Music of Argentina

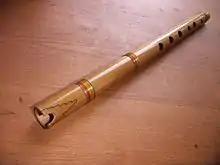
A quena, a traditional Andean instrument

The Nuevo Cancionero movement was officially codified in Argentina in February 1963 with the "Manifiesto Fundacional de Nuevo Cancionero" ("Foundational manifesto of the New Songbook"). It was written by Armando Tejada Gómez, with the collaboration of artists like Mercedes Sosa, Oscar Matus, Tito Francia, and Eduardo Aragón. Atahualpa Yupanqui was another important figure in the movement.